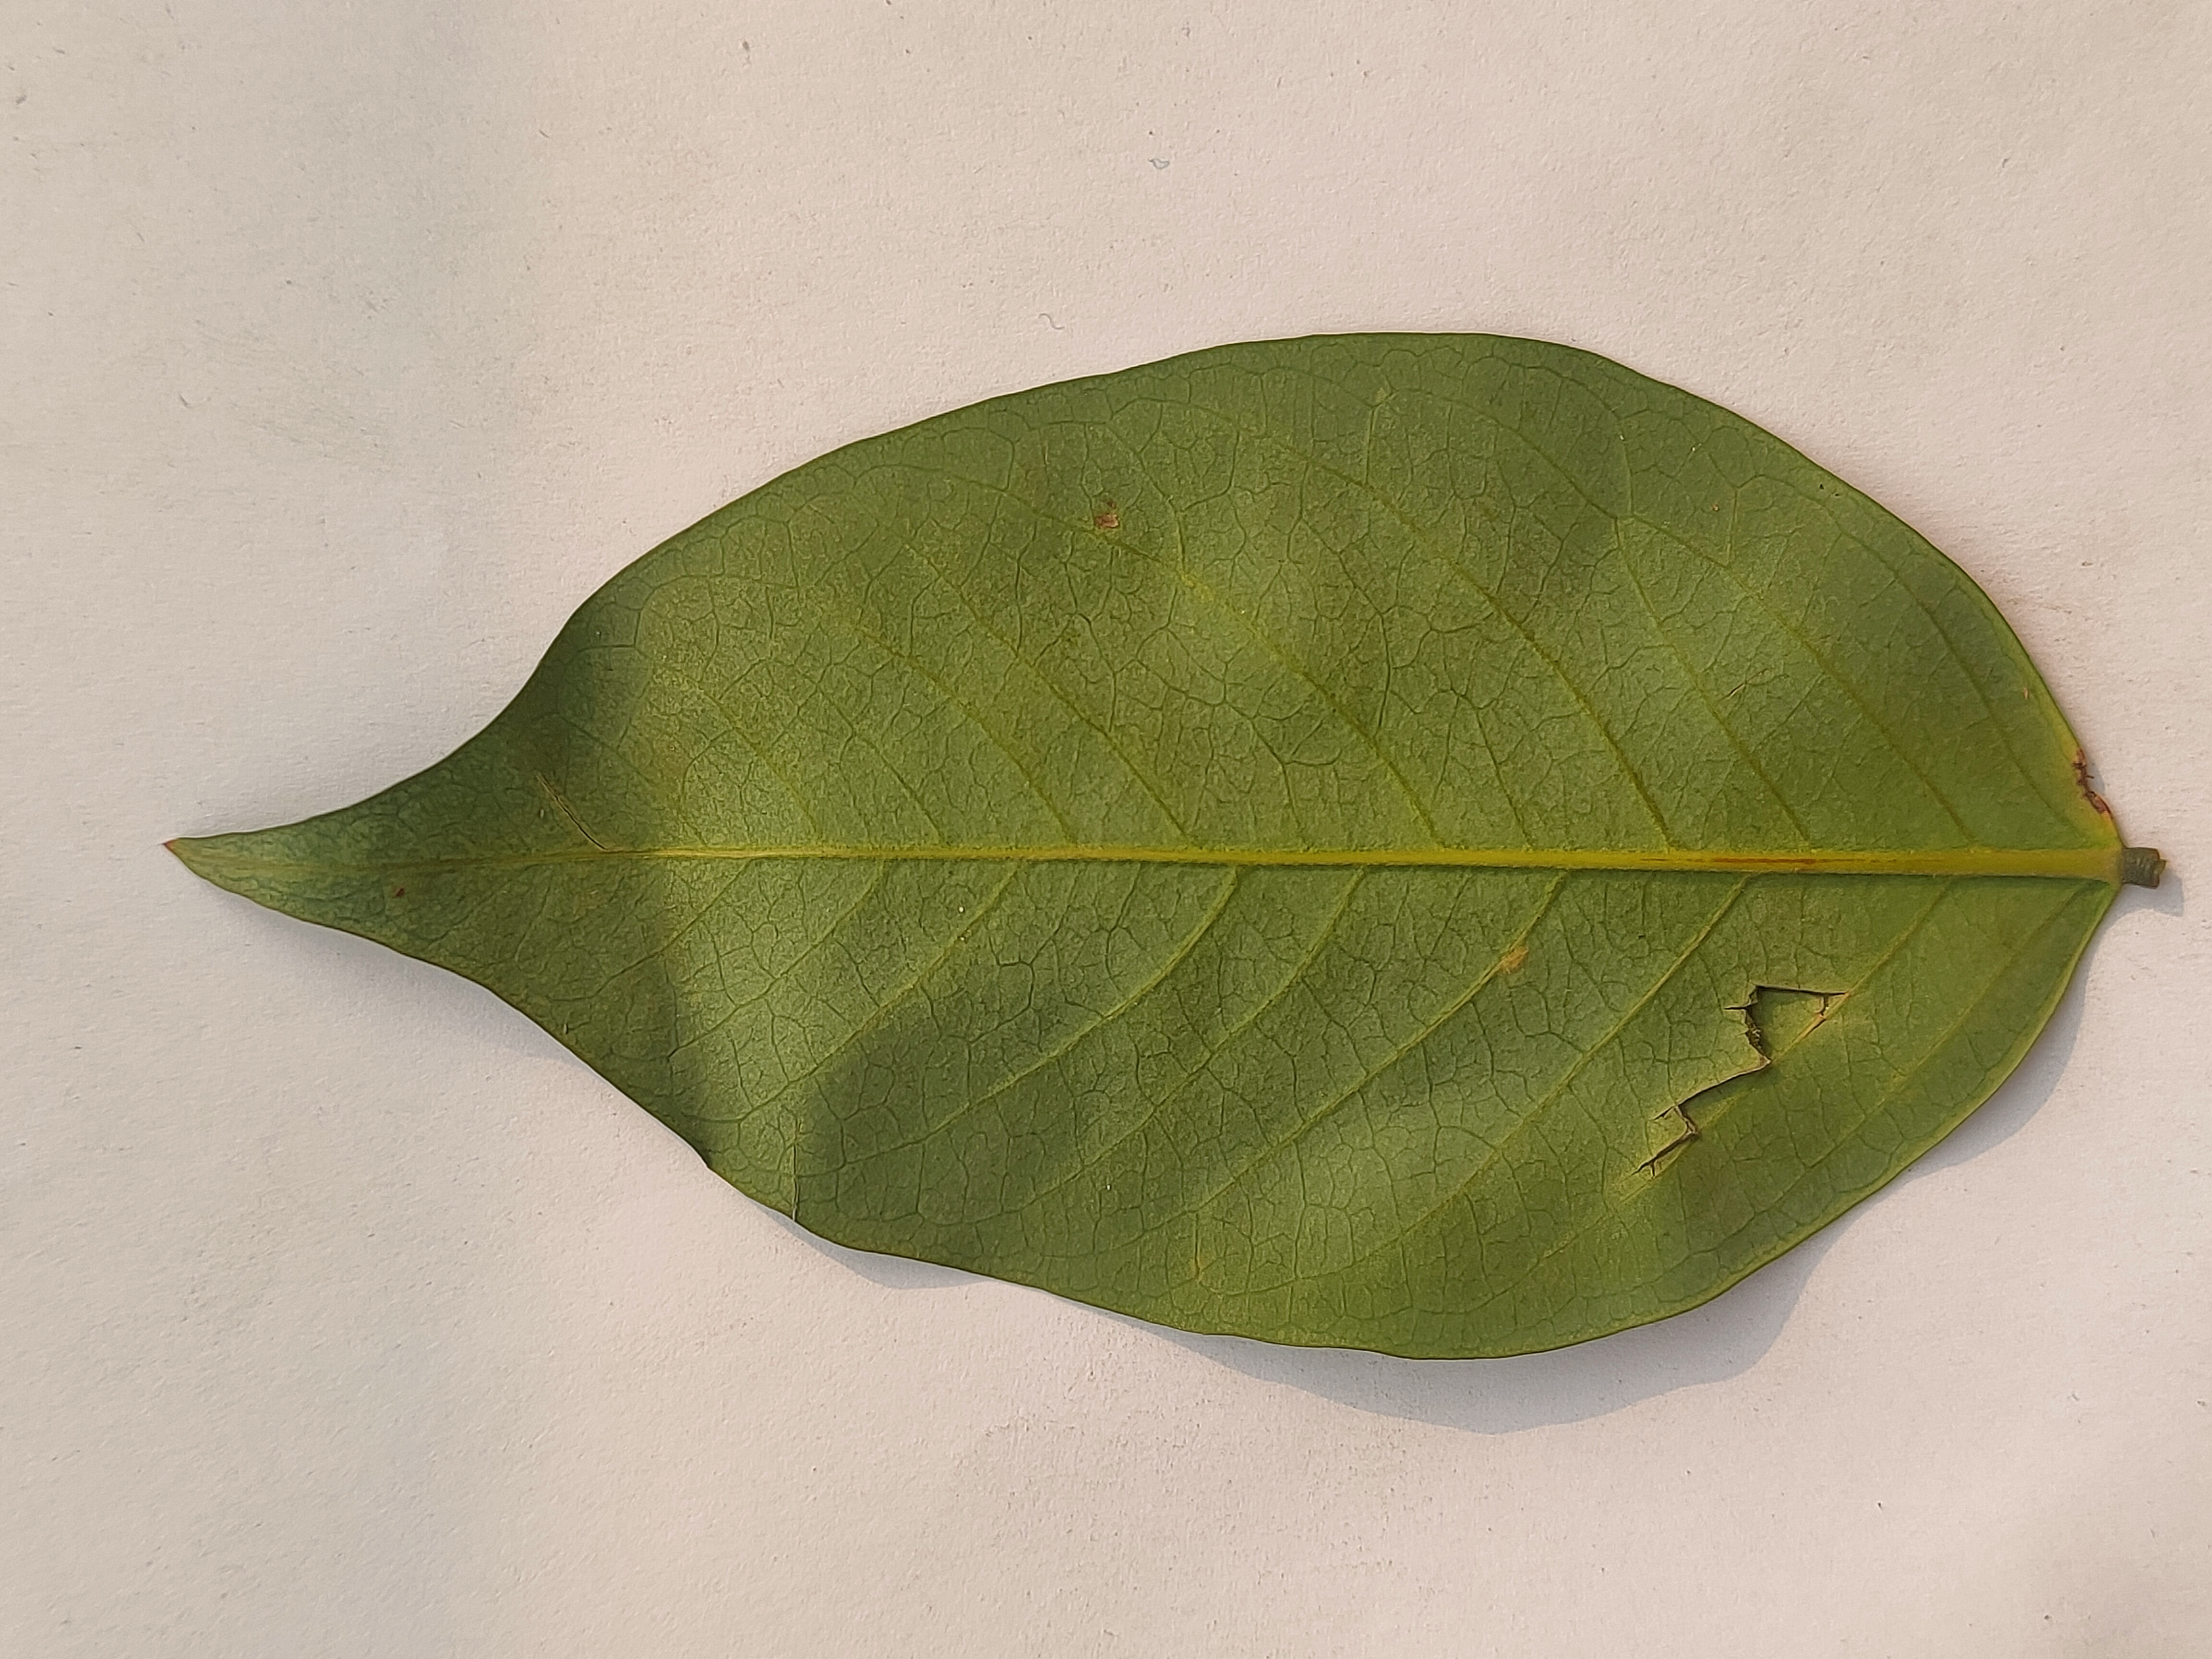
Leaf variety: Star Fruit